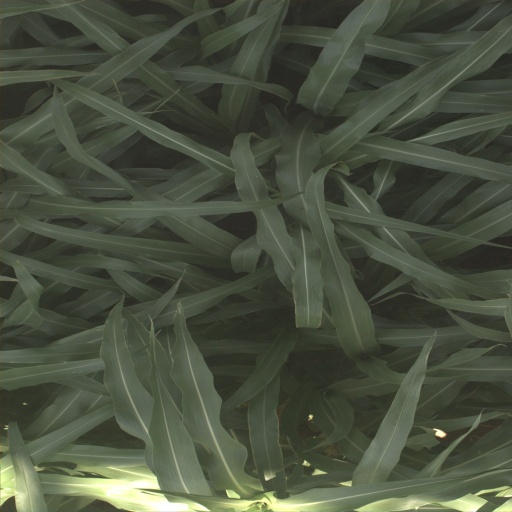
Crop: sorghum